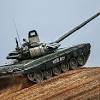
Label: T-72